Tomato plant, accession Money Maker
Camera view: horizontal (90 deg, fisheye); turntable rotation: 120 degrees
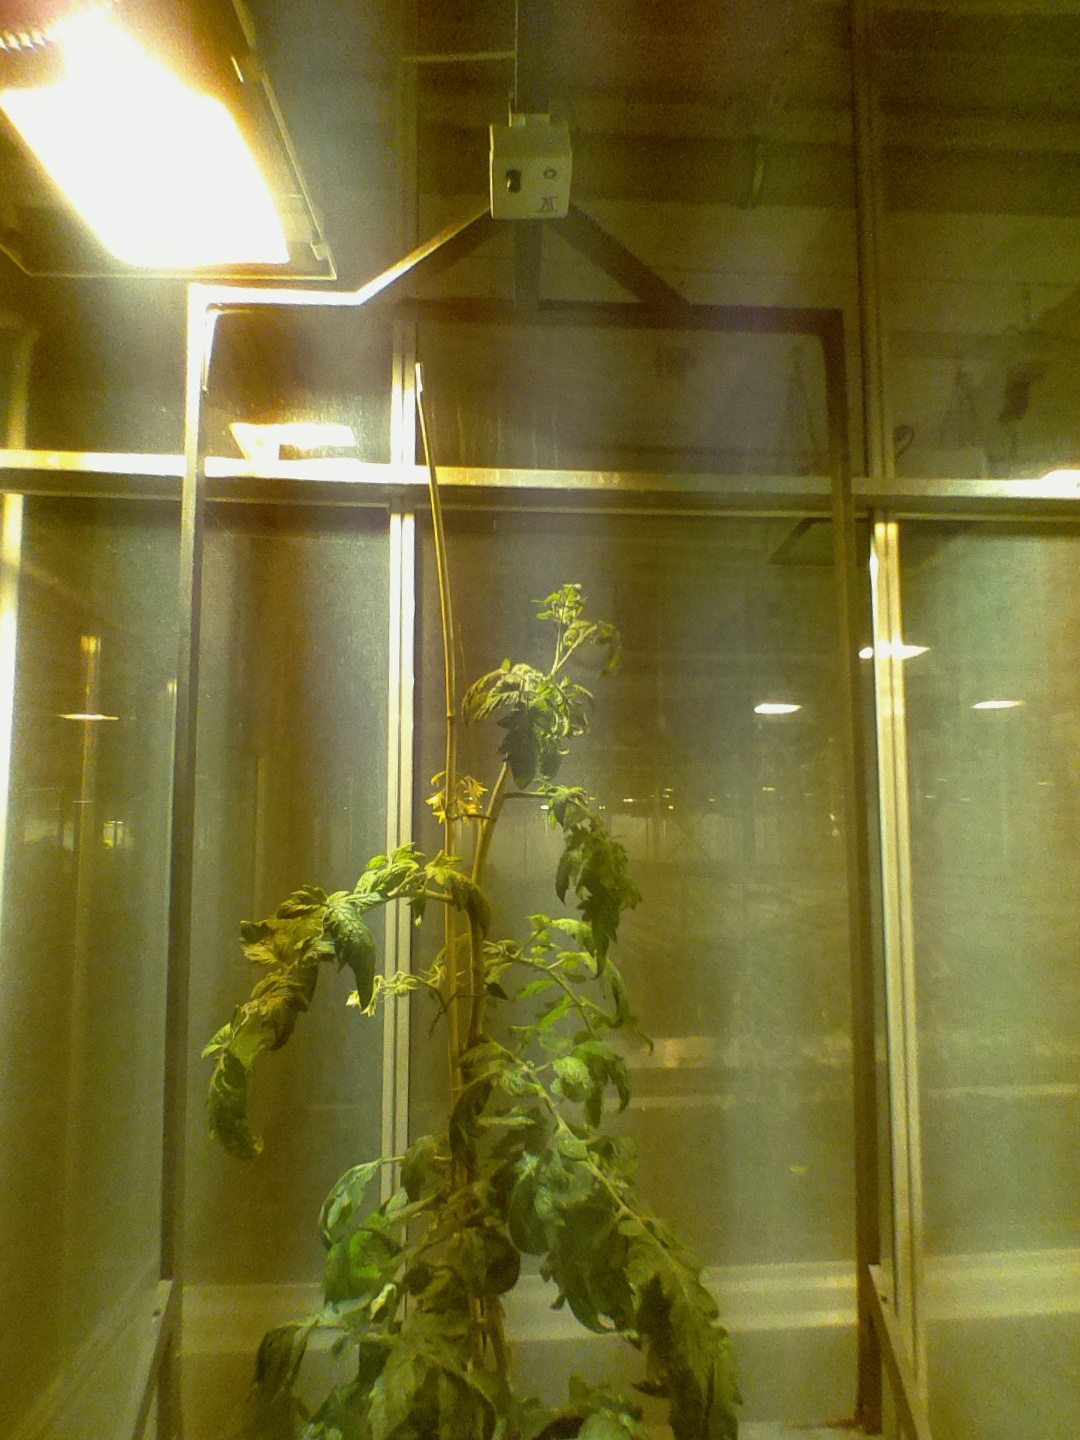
BBCH growth stage 69: End of flowering, 90%-100% of flowers open, more petals falling